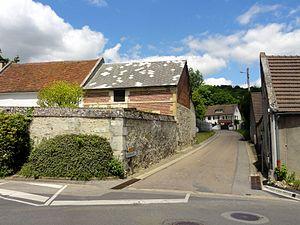
Rue du colonel Fabien.
Labruyère est une commune française située dans le département de l'Oise en région Hauts-de-France.